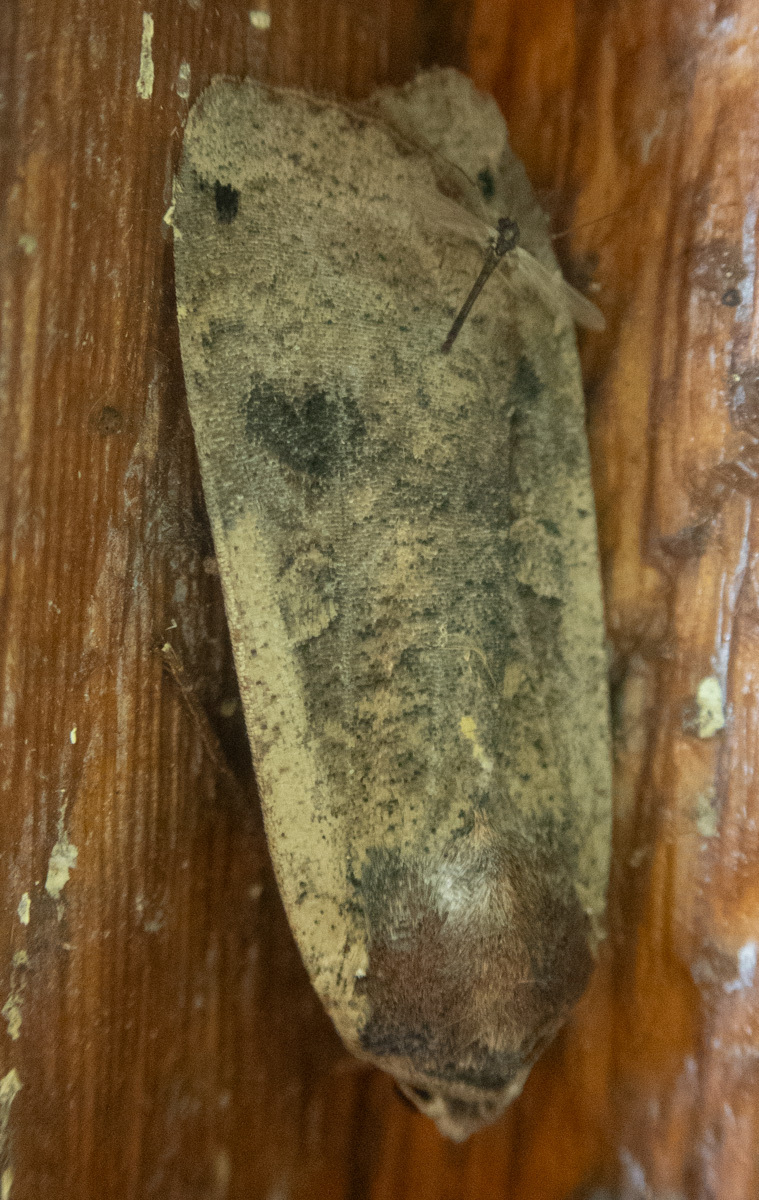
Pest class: cutworms